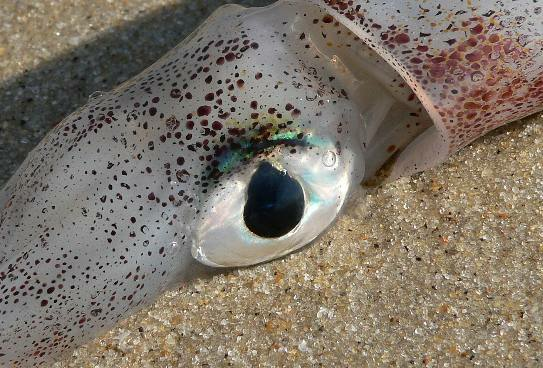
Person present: No